Dave Mann (gridiron football)

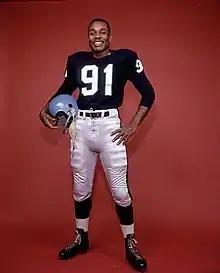

David Carl Mann (June 2, 1932 – May 22, 2012) was an American professional football halfback and punter in the National Football League (NFL) and Canadian Football League (CFL). Mann was one of the first two black players to play college football for Oregon State College (OSC), helping to break the color barrier there in 1951.